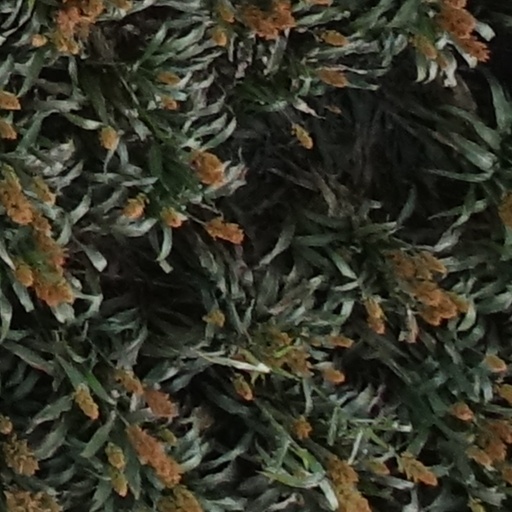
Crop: sorghum